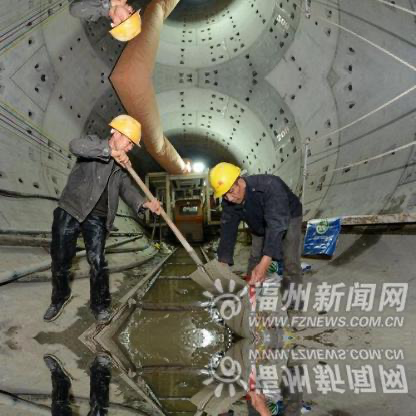
Objects in the image:
label: helmet
label: helmet
label: helmet